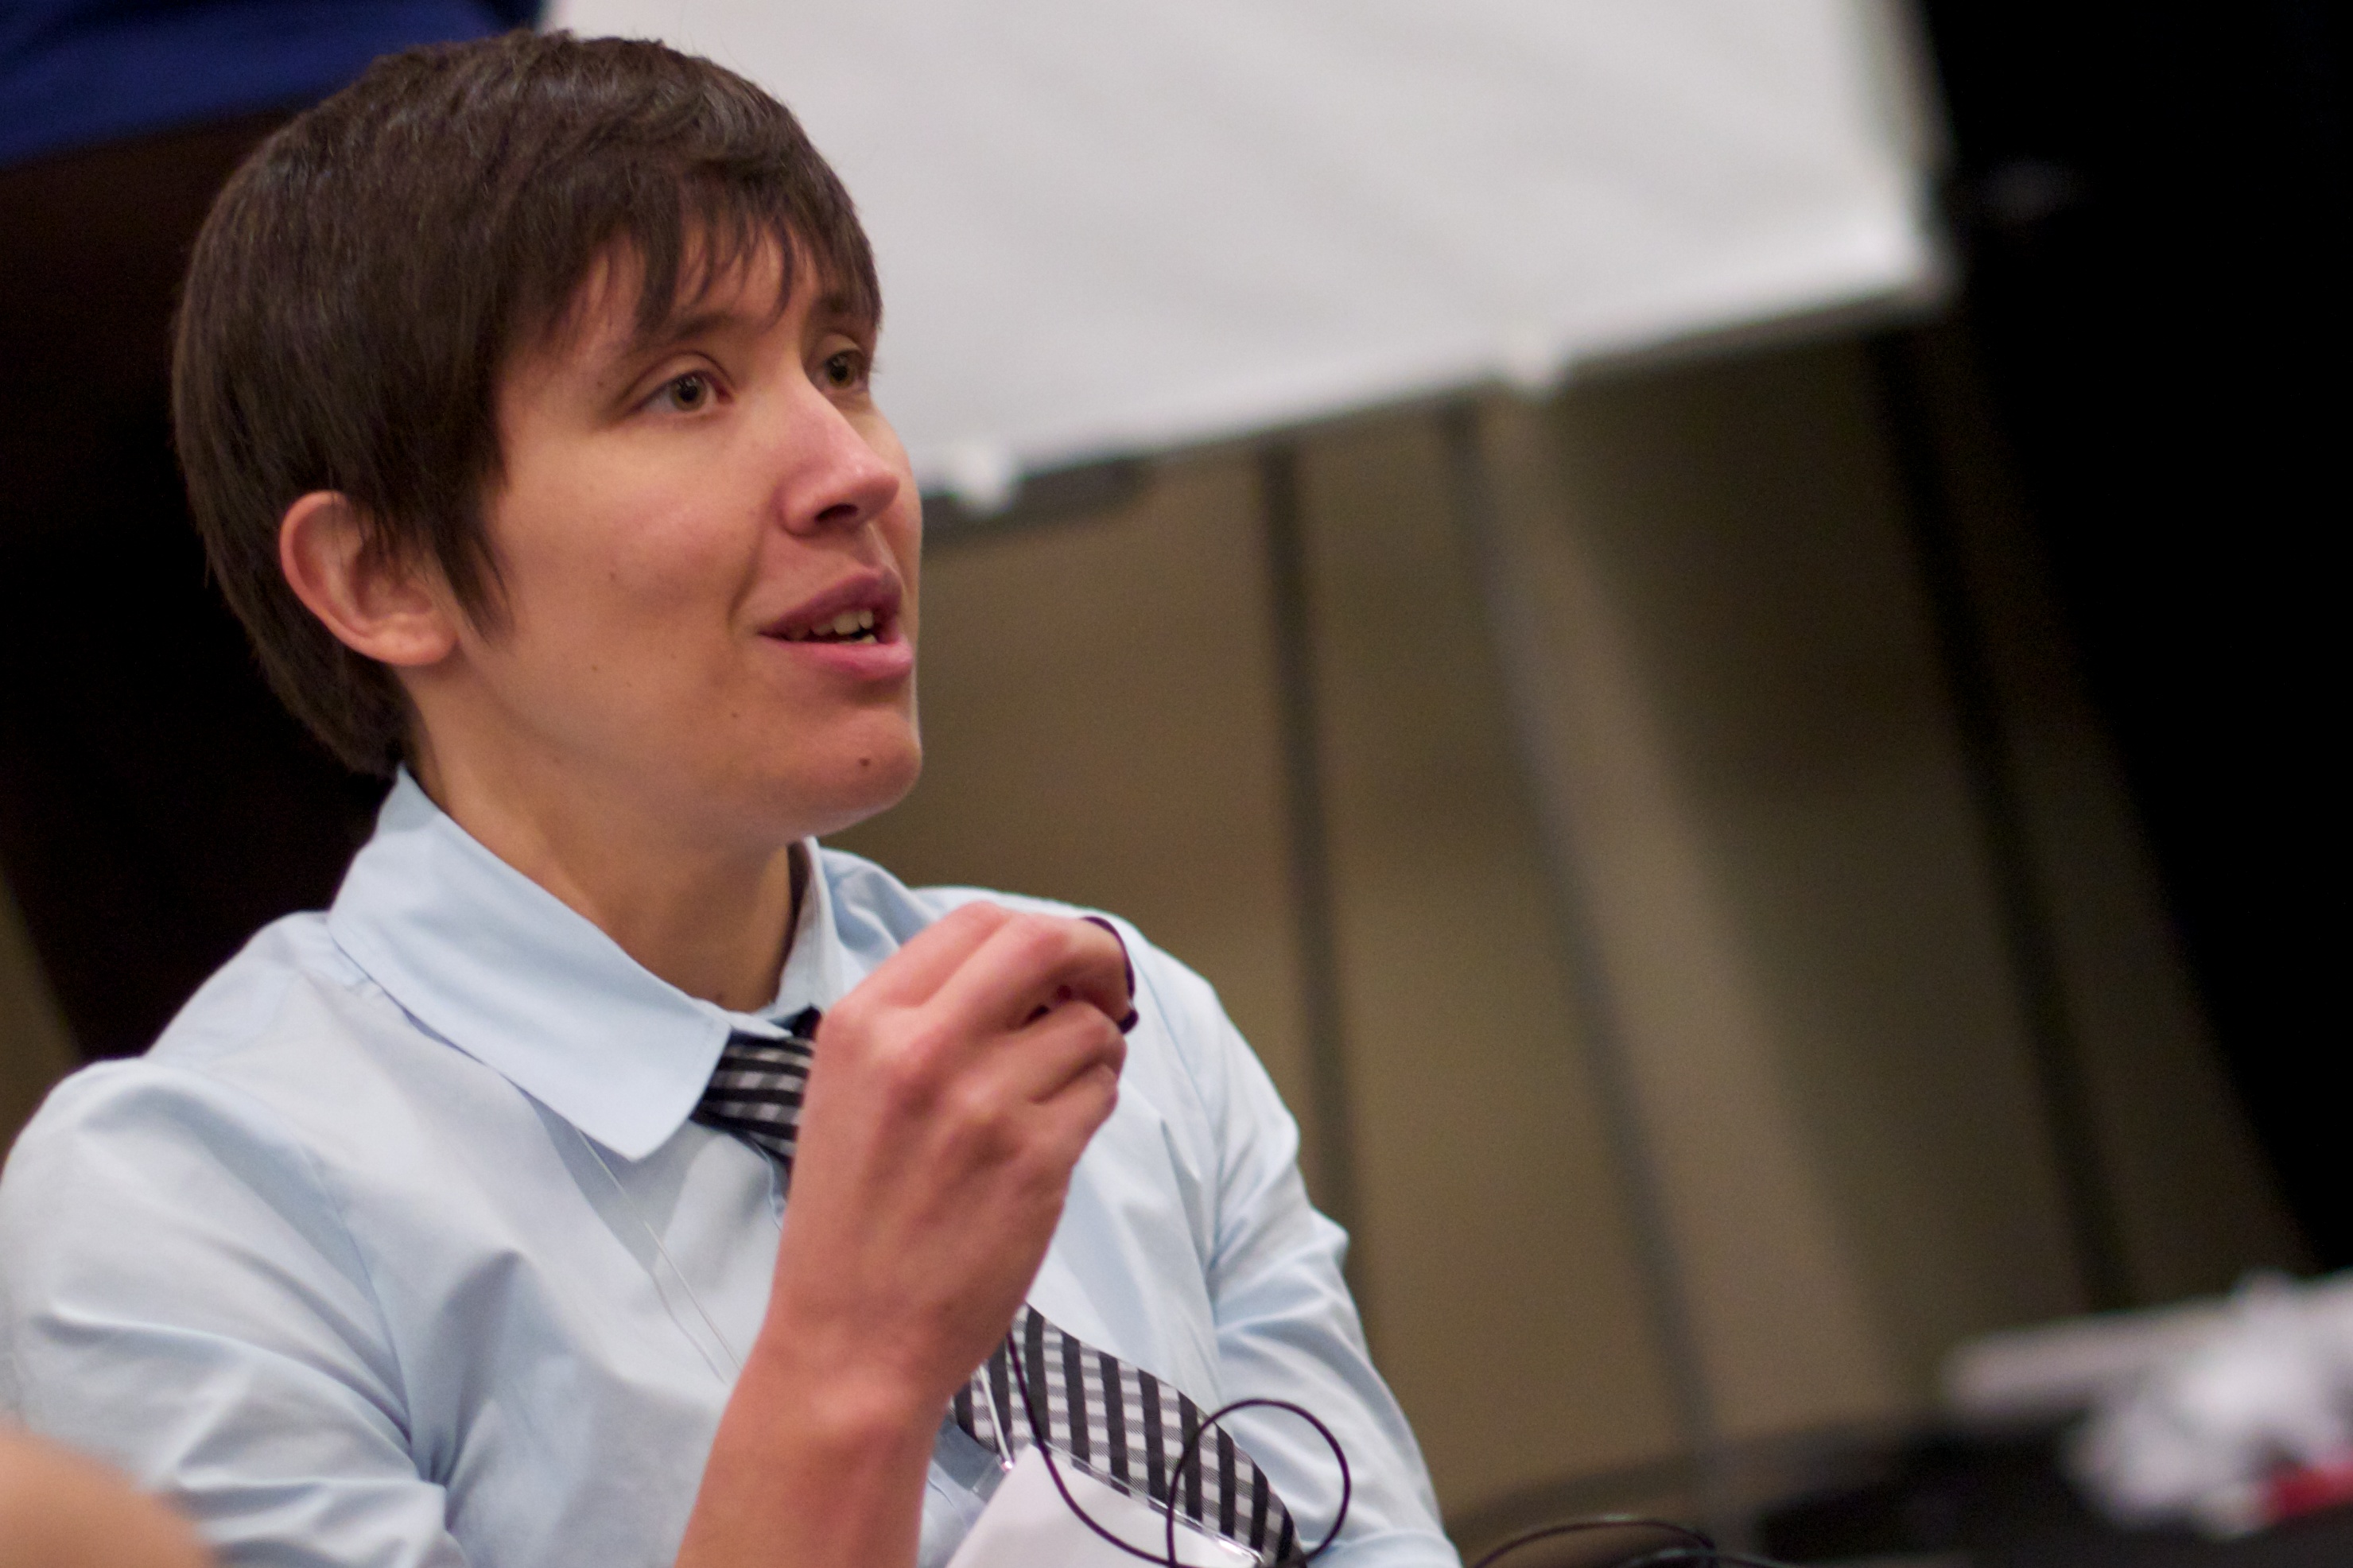
person, speech, mcn2010